A Rózsa énekei

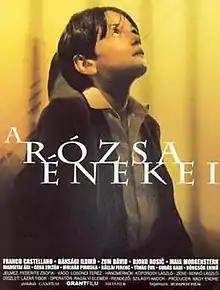
Film poster

A rózsa énekei is a 2003 film about Holocaust victims in Hungary during World War II.